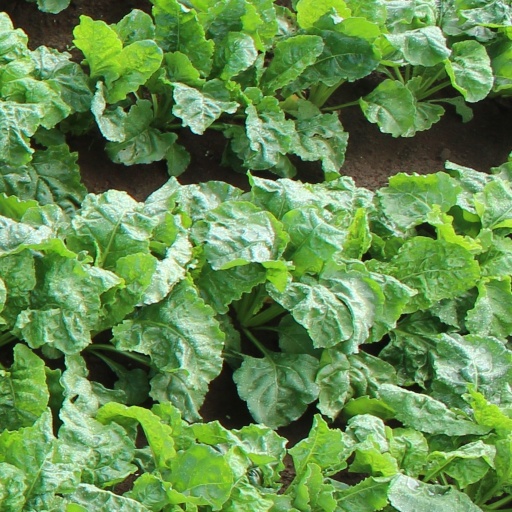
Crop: sugar beet